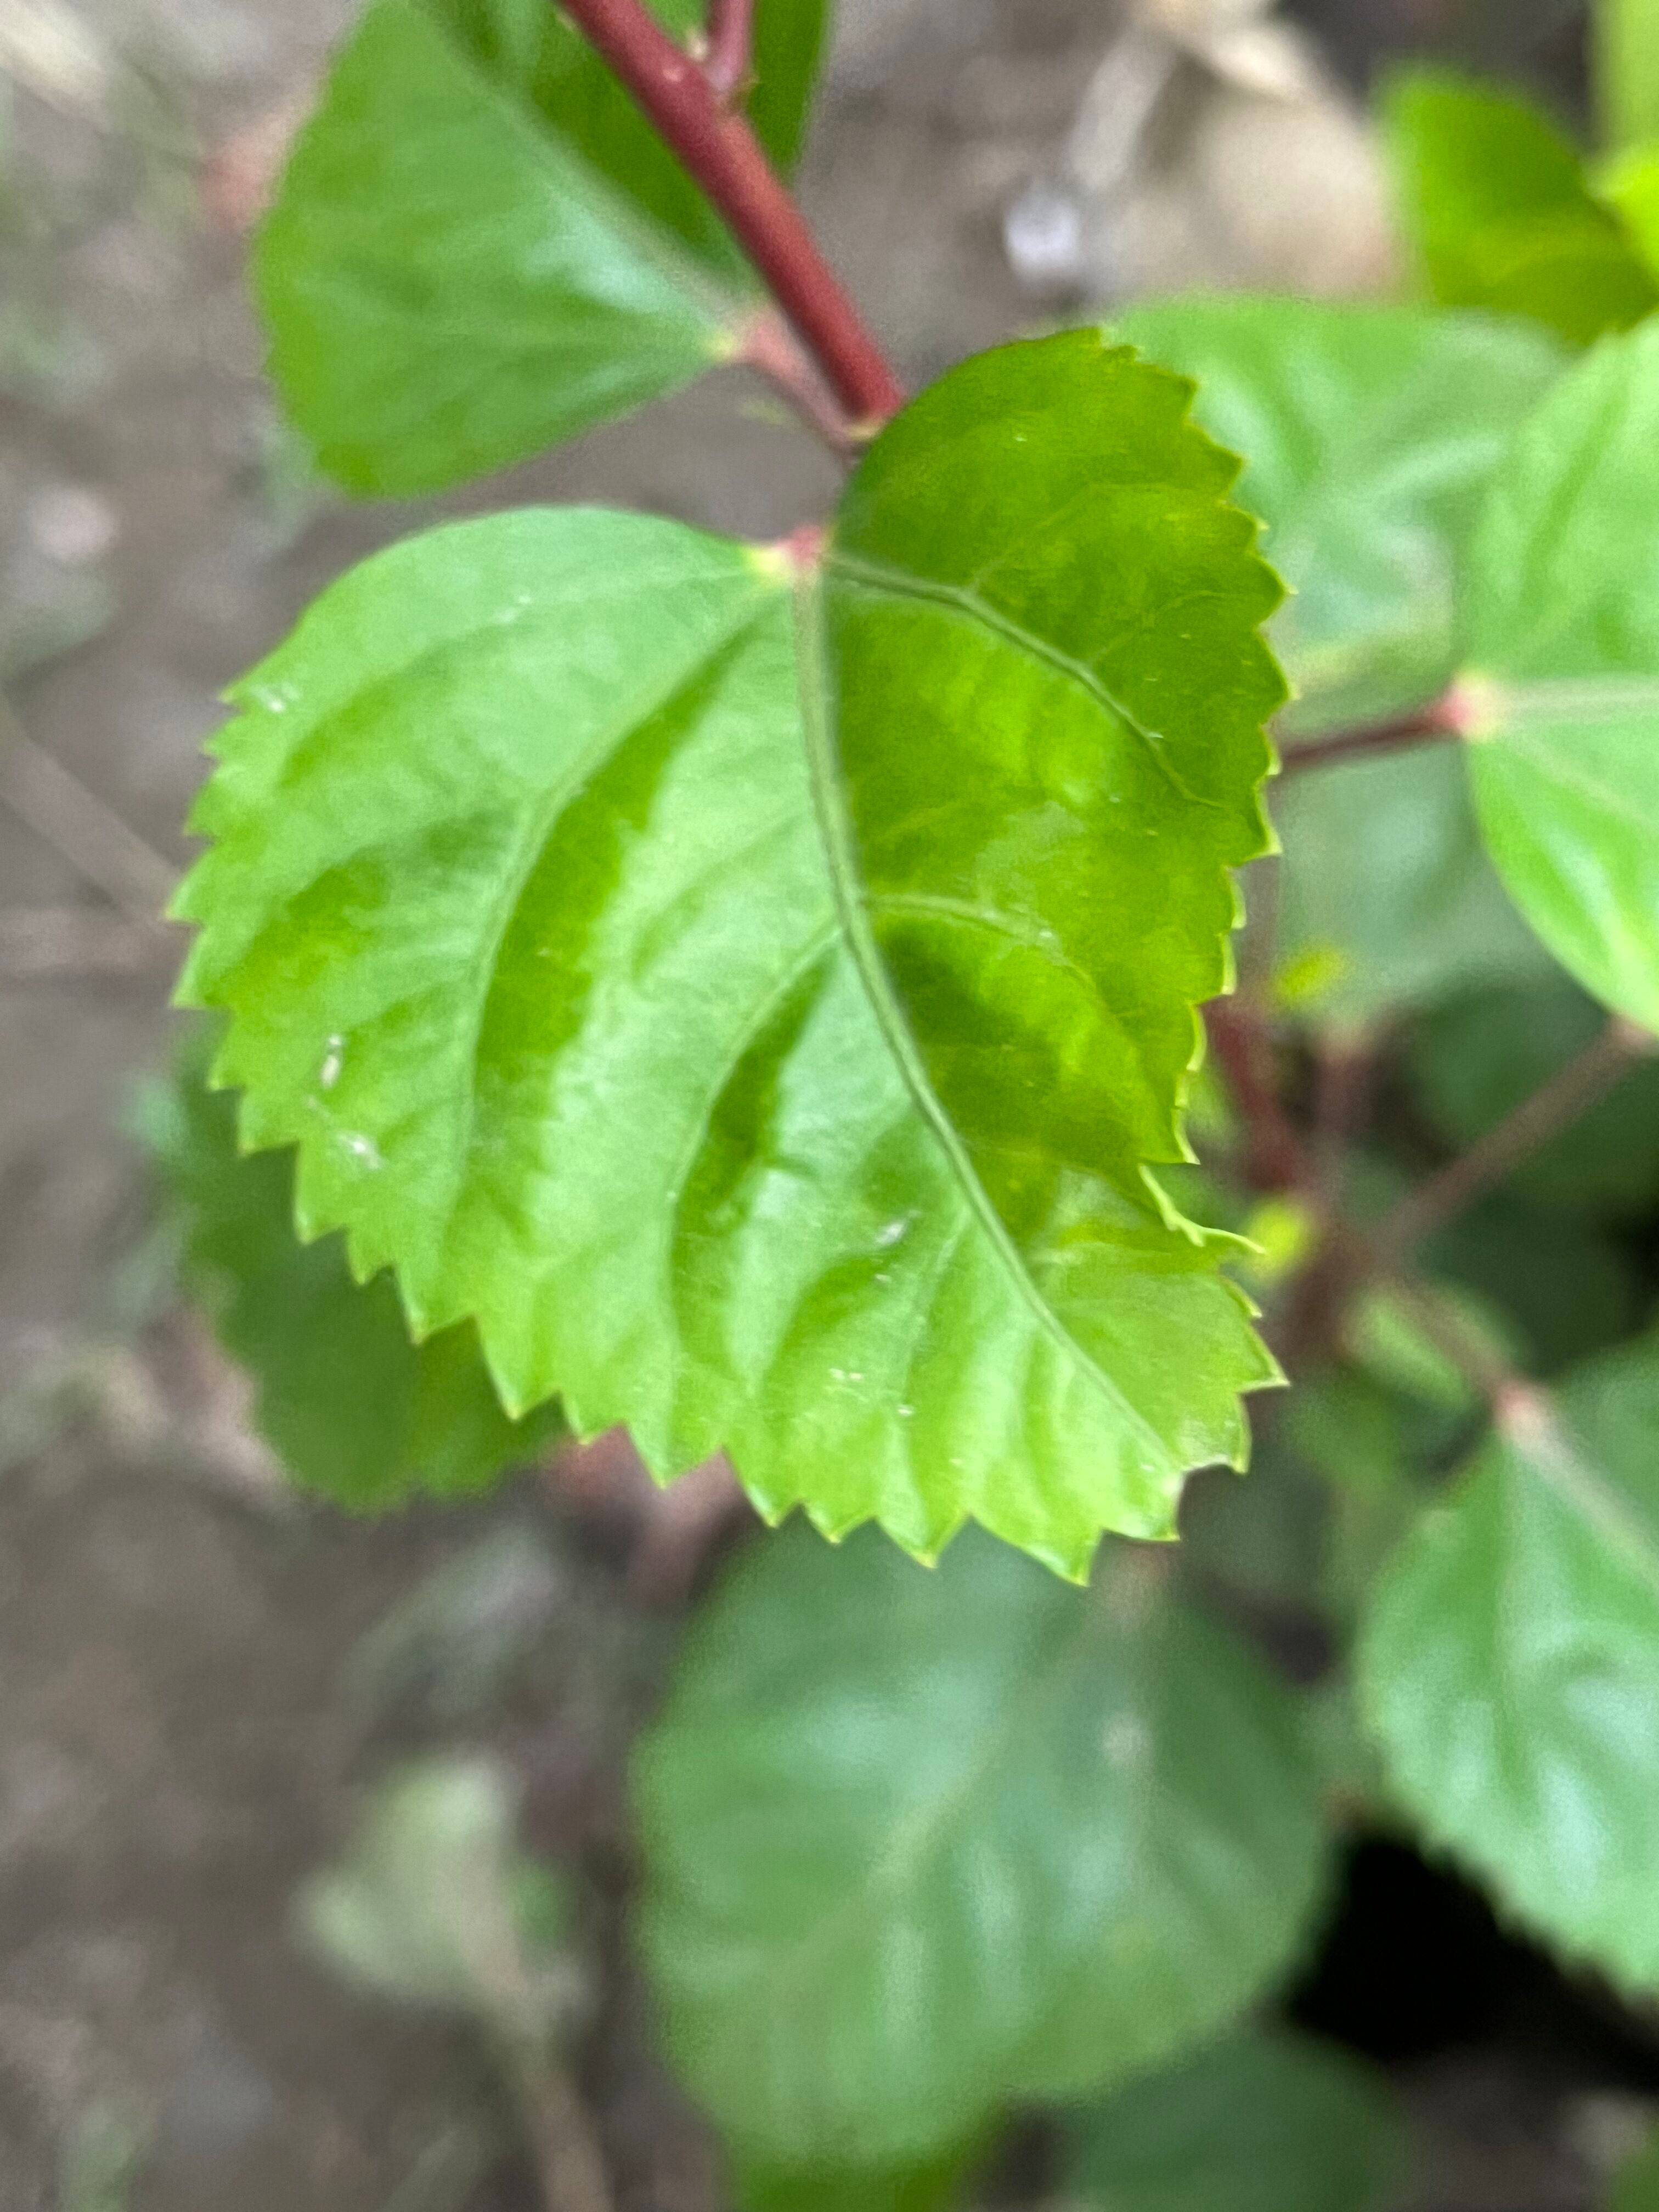
Plant species: hibiscus-rosa-sinensis